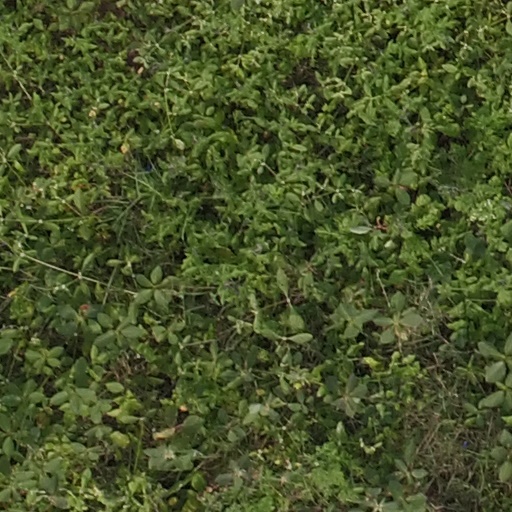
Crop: maize; corn